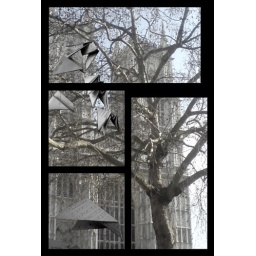
I took the background shot while in London...and the paper butterflies in my bedroom ^^,